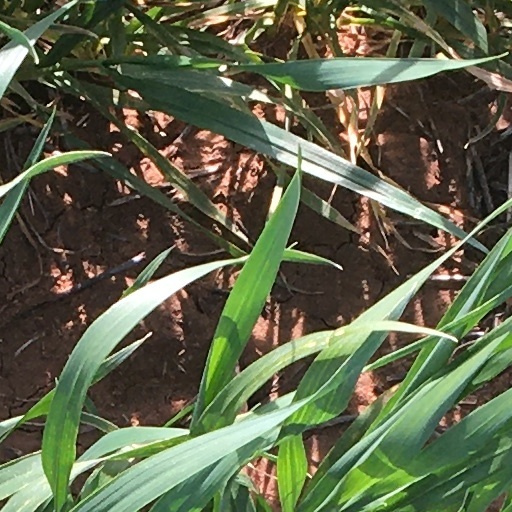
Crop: wheat